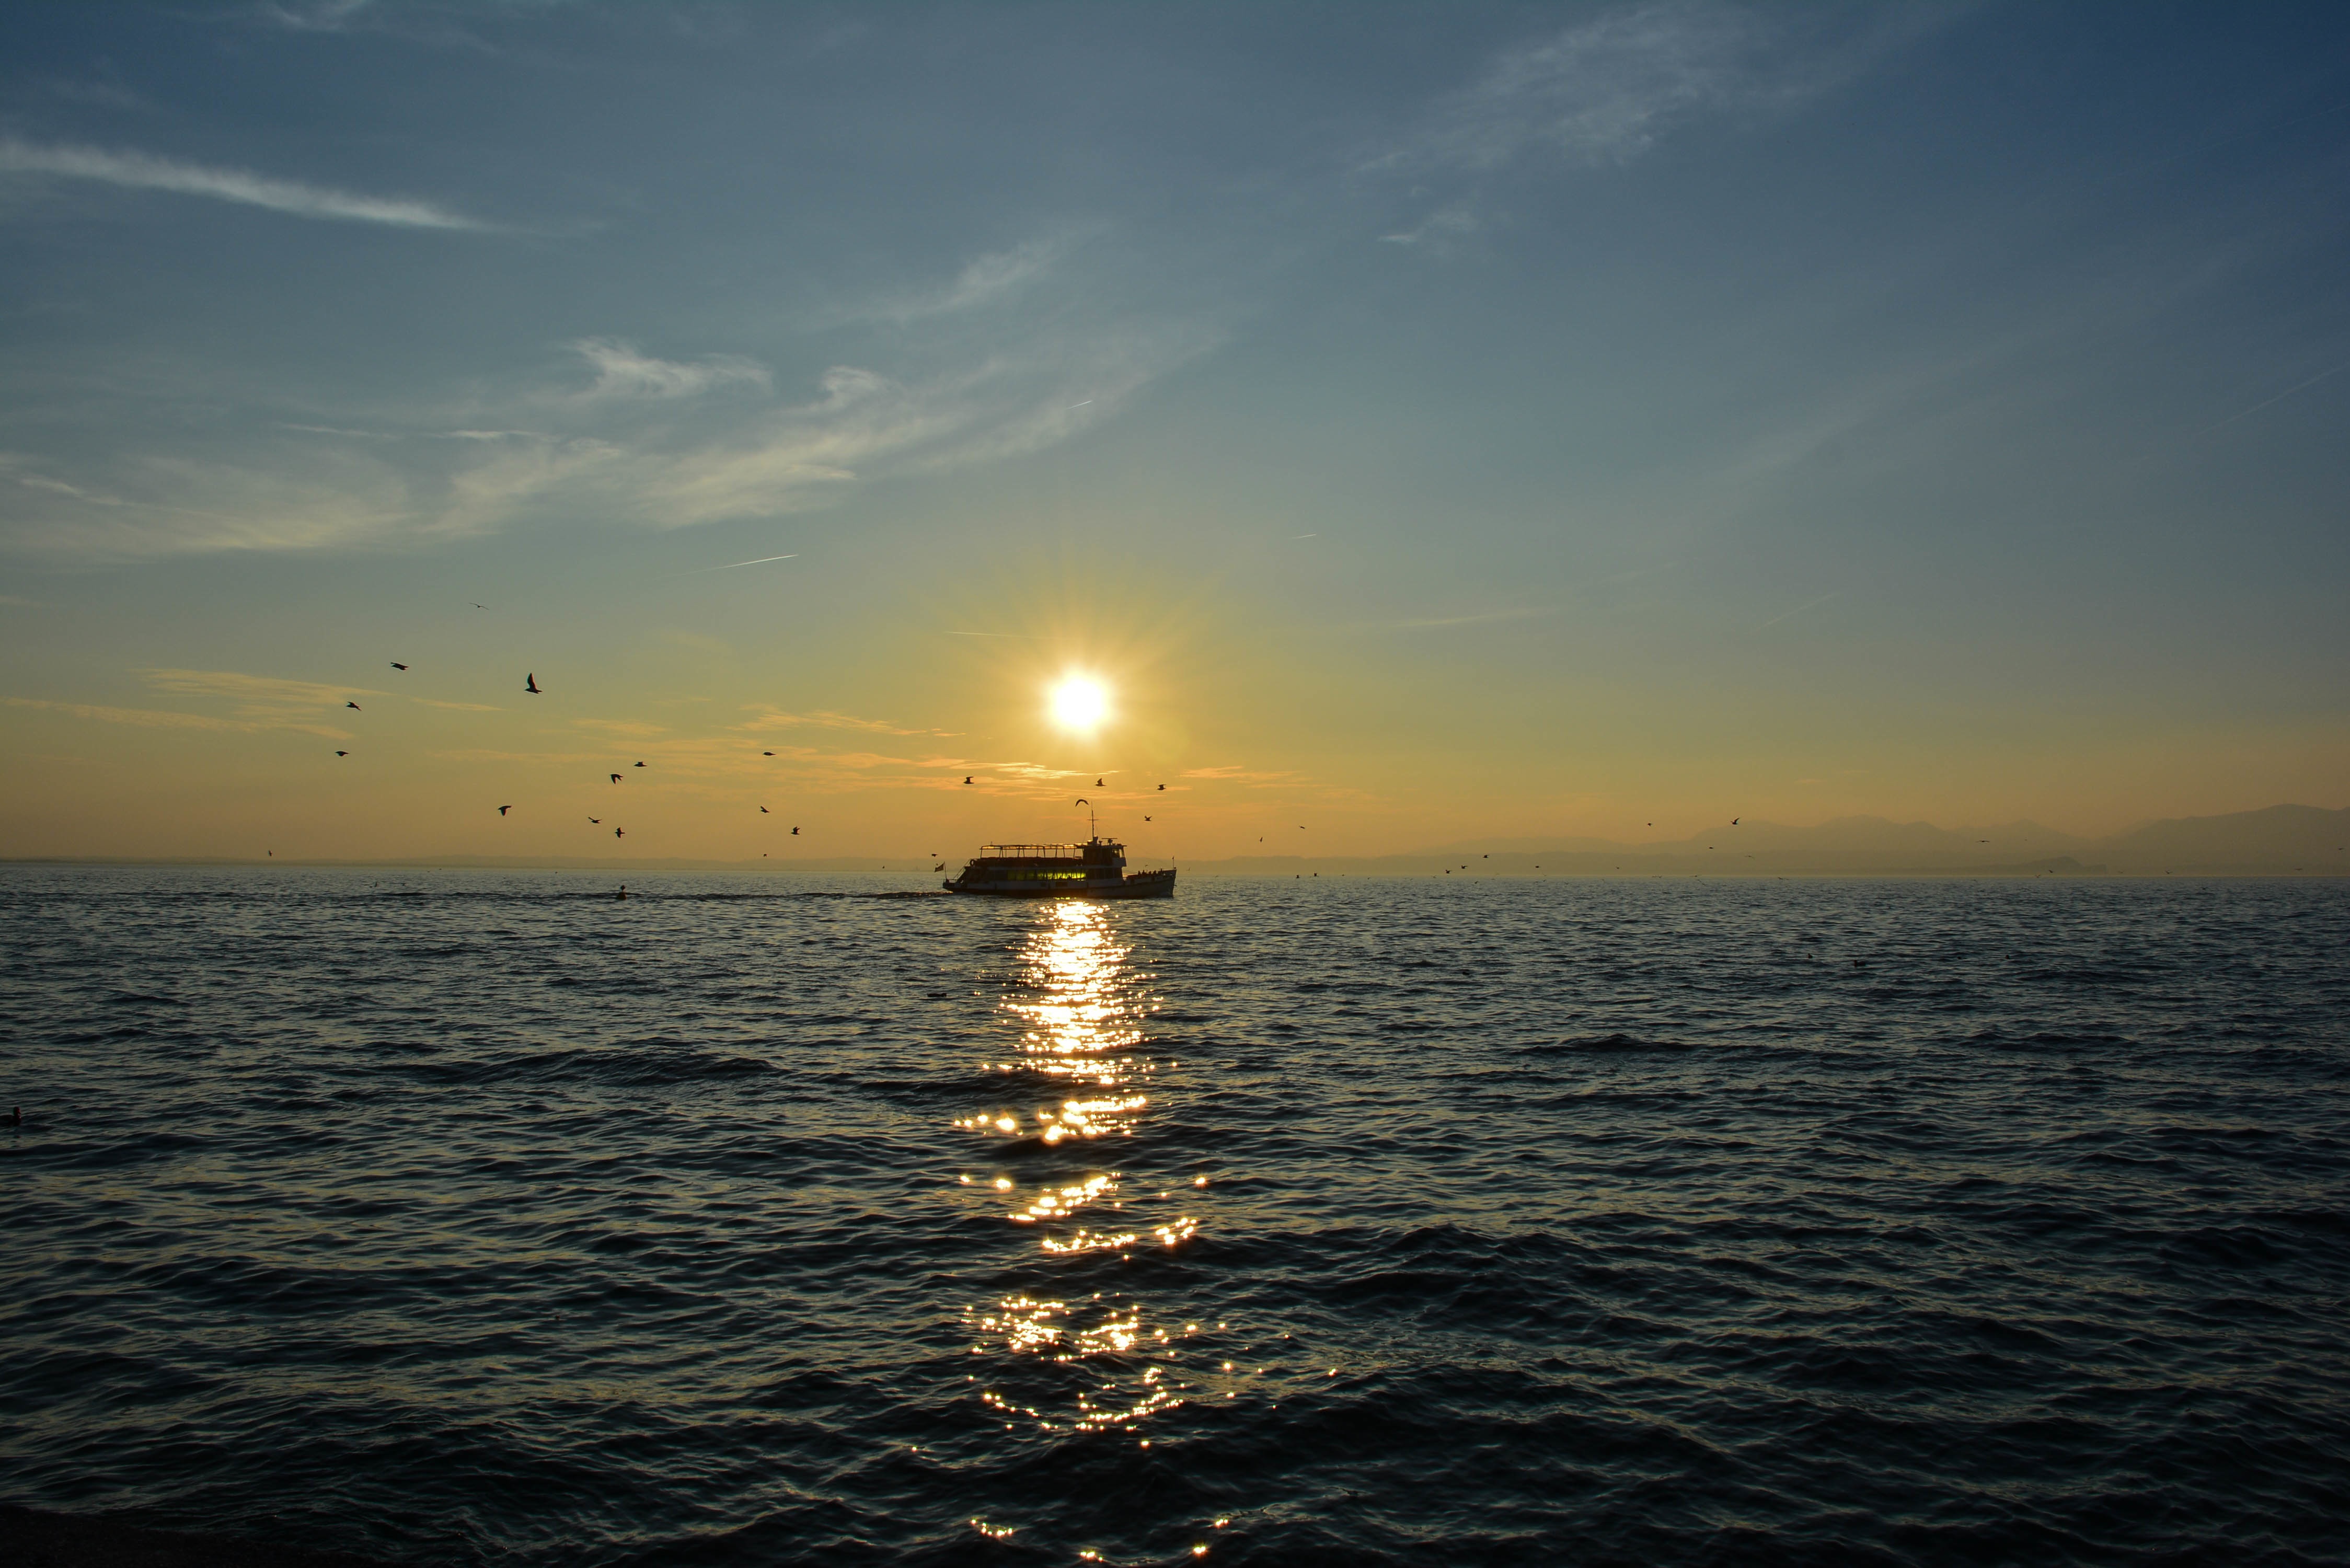
sea, coast, ocean, horizon, cloud, sun, sunrise, sunset, sunlight, morning, shore, wave, dawn, dusk, evening, vehicle, afterglow